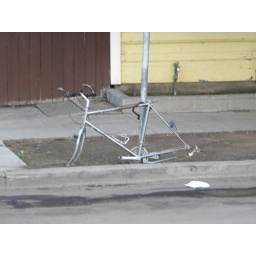
my bike after one hour in long beach